Carol Weiss King

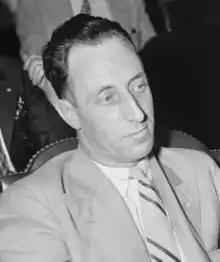
Harry Bridges (1937), whom King defended

Born on August 24, 1895, Carole Therese Weiss was the youngest child of Samuel William Weiss and Carrie Stix. Her father was a founder of the law firm of Frank and Weiss (1875–1880), then practiced alone (1880–1910). Her eldest brother, William S. Weiss, continued their father's firm until forced to stop by multiple sclerosis. Another older brother, Louis S. Weiss, also entered his father's firm, which developed into Paul, Weiss, Rifkind, Wharton & Garrison.